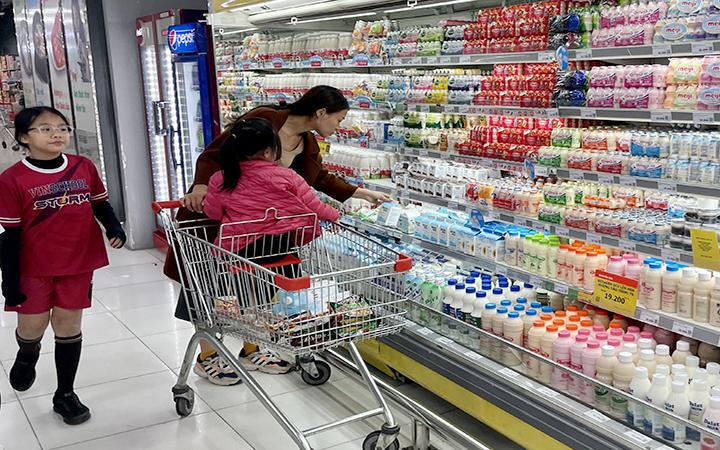
có một bé gái mặc áo phao hồng xuất hiện trên chiếc xe đẩy siêu thị